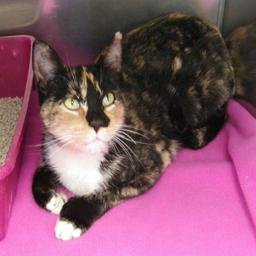
Animal: cats